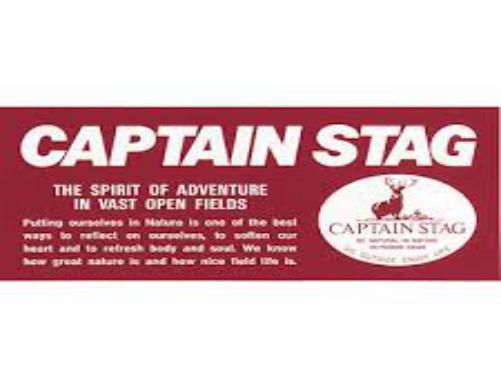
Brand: captain stag
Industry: Necessities